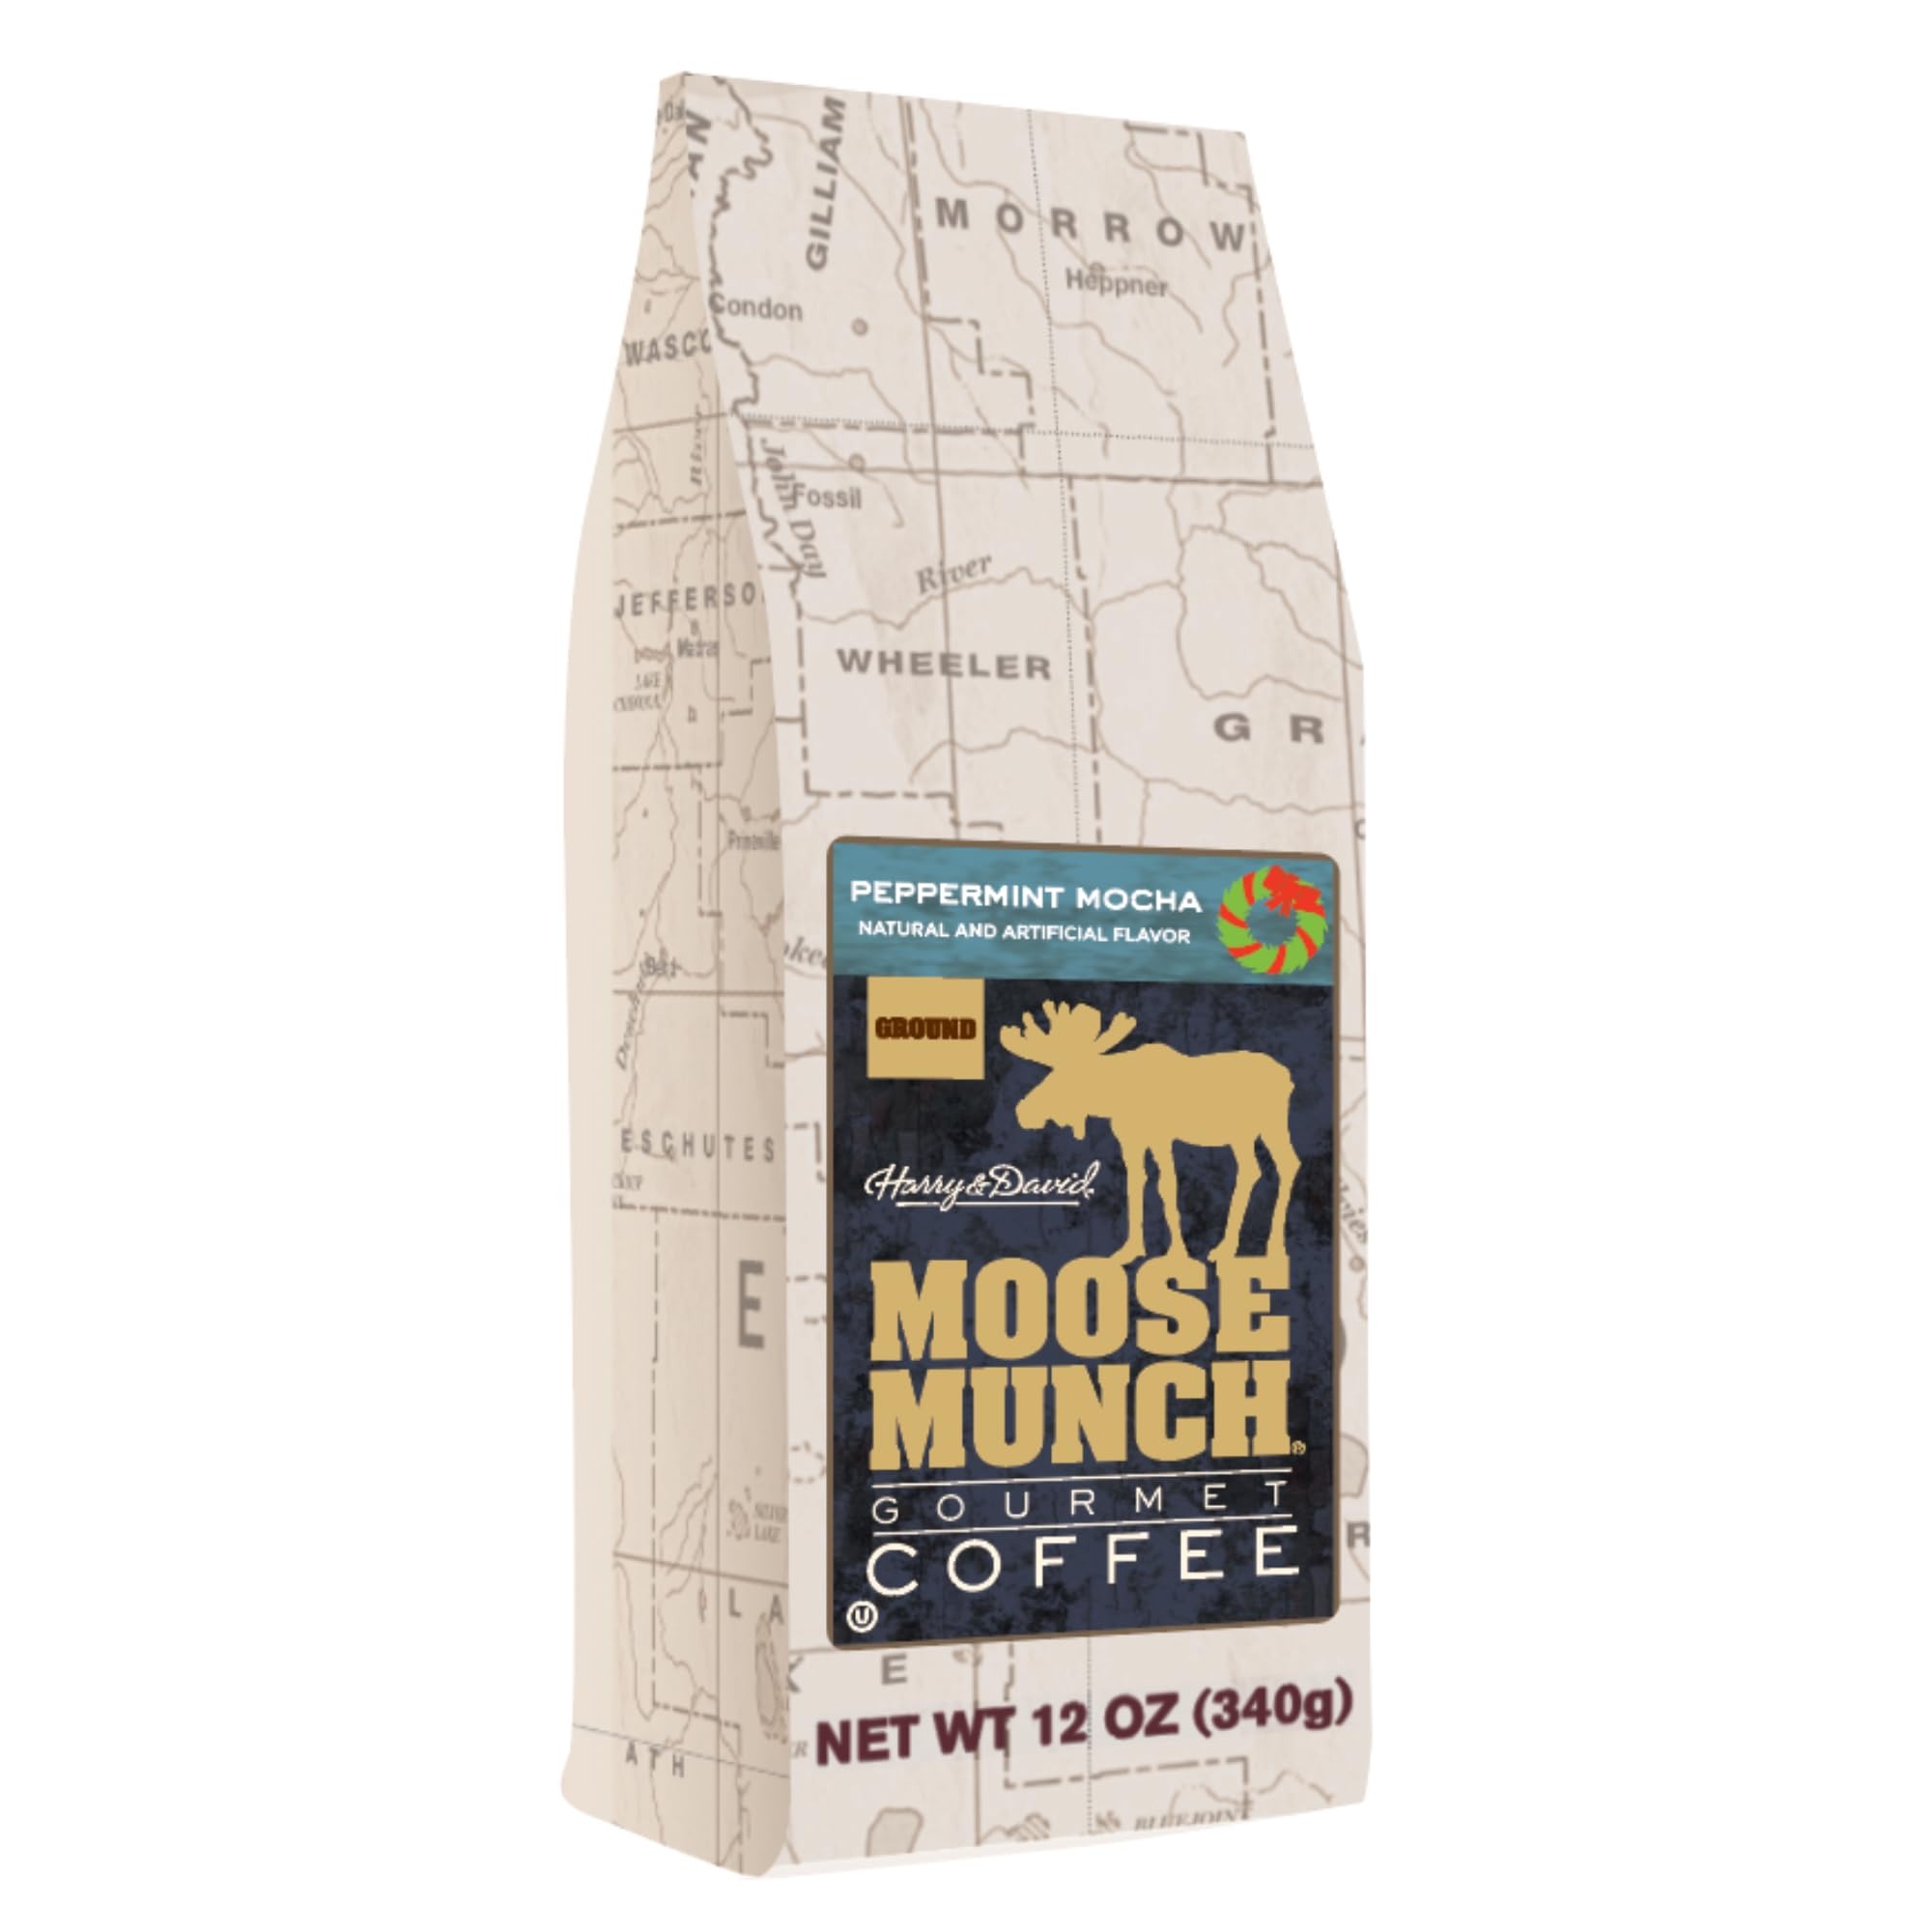
Item Name: Harry & David Moose Munch Peppermint Mocha Flavored Gourmet Ground Coffee, 100% Arabica Coffee - 12 Ounce
Bullet Point 1: Holiday Flavor: Enjoy the festive taste of Moose Munch Peppermint Mocha coffee, crafted especially for the holiday season.
Bullet Point 2: Rich, Gourmet Taste: Made from premium 100% Arabica beans for a smooth, rich flavor with delightful peppermint mocha notes.
Bullet Point 3: Perfect for Coffee Lovers: A unique, sweet blend ideal for holiday mornings, gatherings, or a cozy winter treat.
Bullet Point 4: Versatile Brewing: Suitable for drip coffee makers, French press, and pour-over methods.
Bullet Point 5: 12-Ounce Bag: Provides ample coffee for multiple servings, packaged to keep coffee fresh for longer-lasting flavor.
Product Description: Bring the magic of the holidays into every sip with Harry & David’s Moose Munch Peppermint Mocha Flavored Gourmet Ground Coffee. This holiday blend combines the finest 100% Arabica beans with the indulgent flavors of peppermint and rich mocha. Each cup offers a smooth, balanced experience with a festive hint of sweetness and a refreshing peppermint finish. Ideal for any coffee enthusiast, this unique blend is crafted to capture the joy of the season. Brew up a cup to enjoy on a cozy winter morning, share with friends and family, or make it part of your holiday gift list. Packaged in a 12-ounce bag, it's ready to delight throughout the holiday season.
Value: 12.0
Unit: Ounce

Price: 12.49